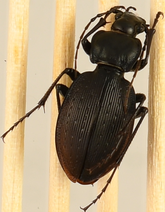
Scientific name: Carabus goryi
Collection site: Mountain Lake Biological Station NEON (MLBS), plot MLBS_008